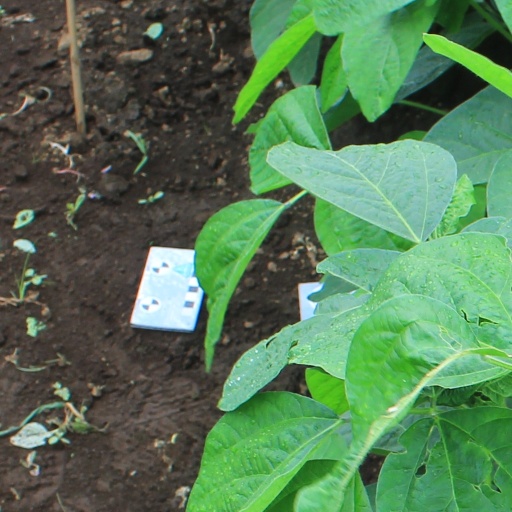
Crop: soybean